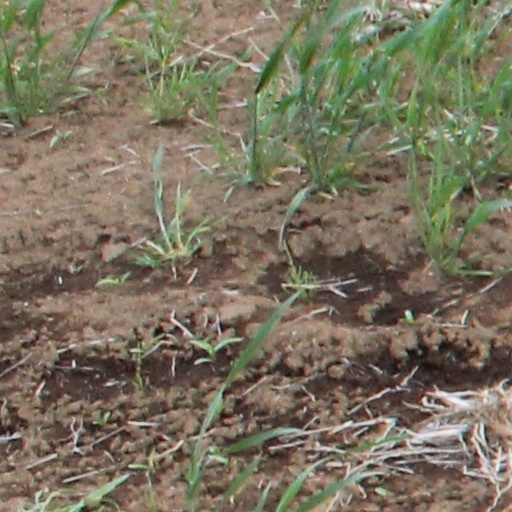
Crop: wheat